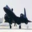
Label: airplane